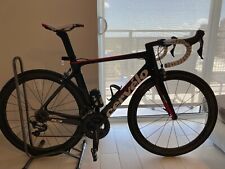
Vehicle type: Bikes